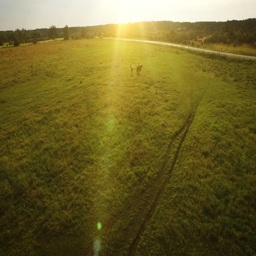
aerial drone shot of brown horses running in the field .